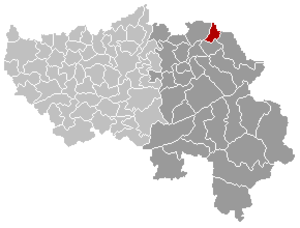
Carte indiquant la localisation de la commune de Kelmis dans la Province de Liège.